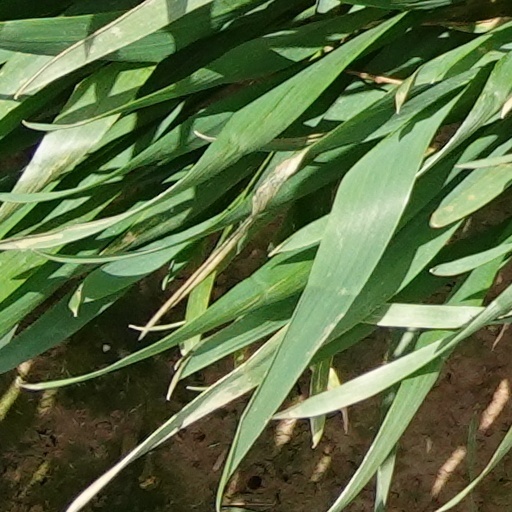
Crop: wheat